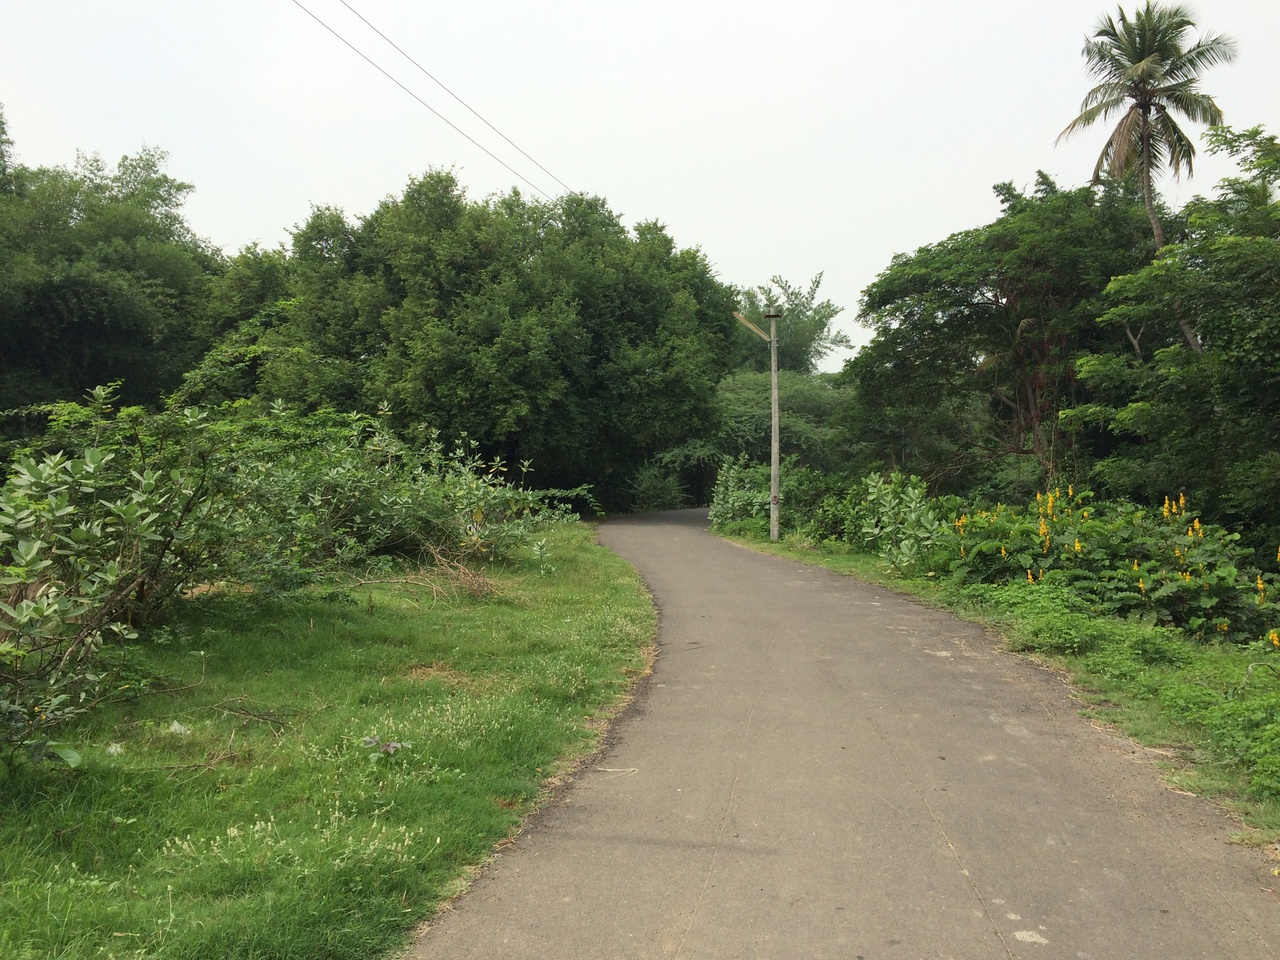
500px provided description: south india [#landscape ,#nature ,#tree ,#road ,#summer ,#grass ,#wood ,#agriculture ,#rural ,#environment ,#no person]